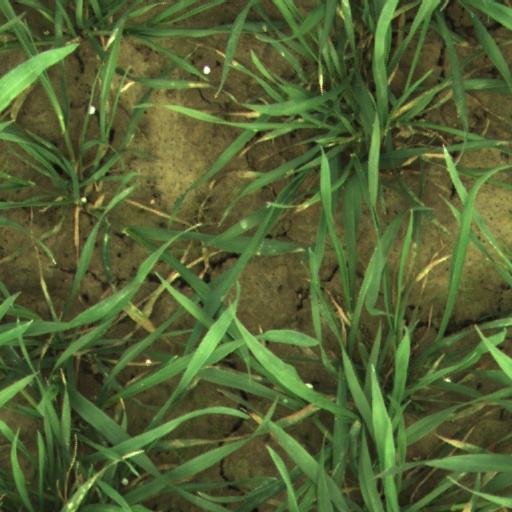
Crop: wheat